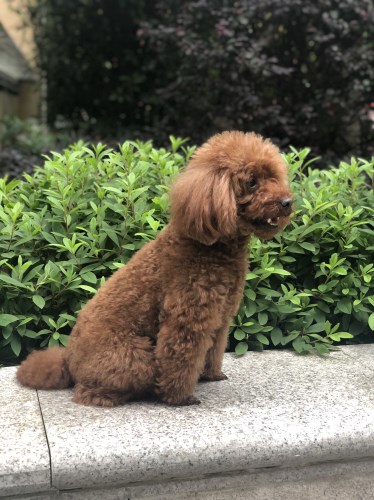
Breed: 7449-n000128-teddy